Swimming at the 2015 World Aquatics Championships – Women's 4 × 100 metre medley relay

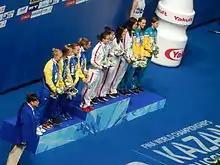
Victory Ceremony

The Women's 4 × 100 metre medley relay competition of the swimming events at the 2015 World Aquatics Championships was held on 9 August with the heats and with the final.